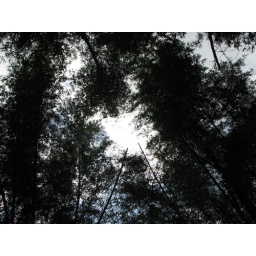
Converging trees with the sky visible in between.